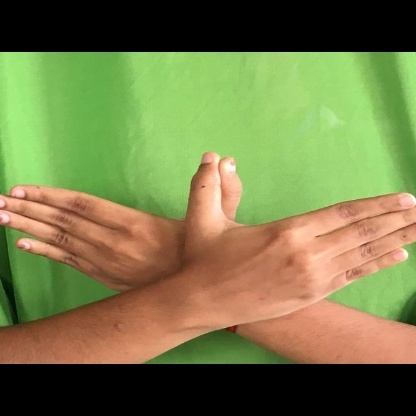
Mudra: Garuda